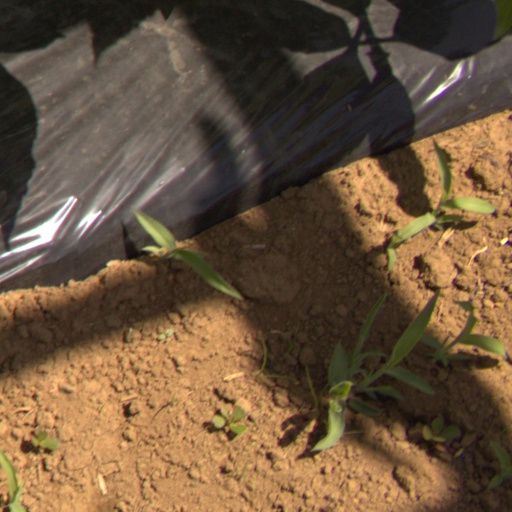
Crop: Jerusalem artichoke